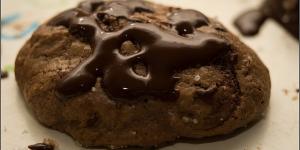
galletas de chocolate negro